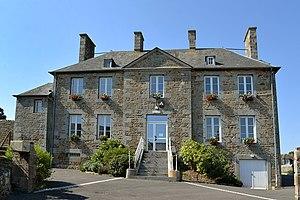
Sainte-Honorine-la-Chardonne (61)
Sainte-Honorine-la-Chardonne est une commune française, située dans le département de l'Orne en région Normandie, peuplée de 725 habitants.